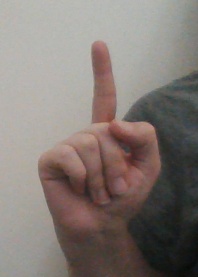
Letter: bb